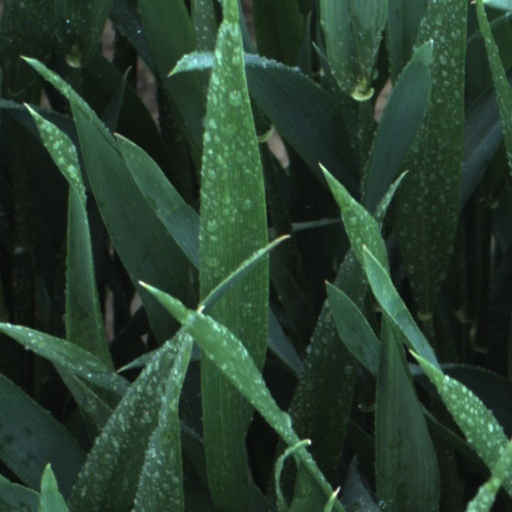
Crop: wheat